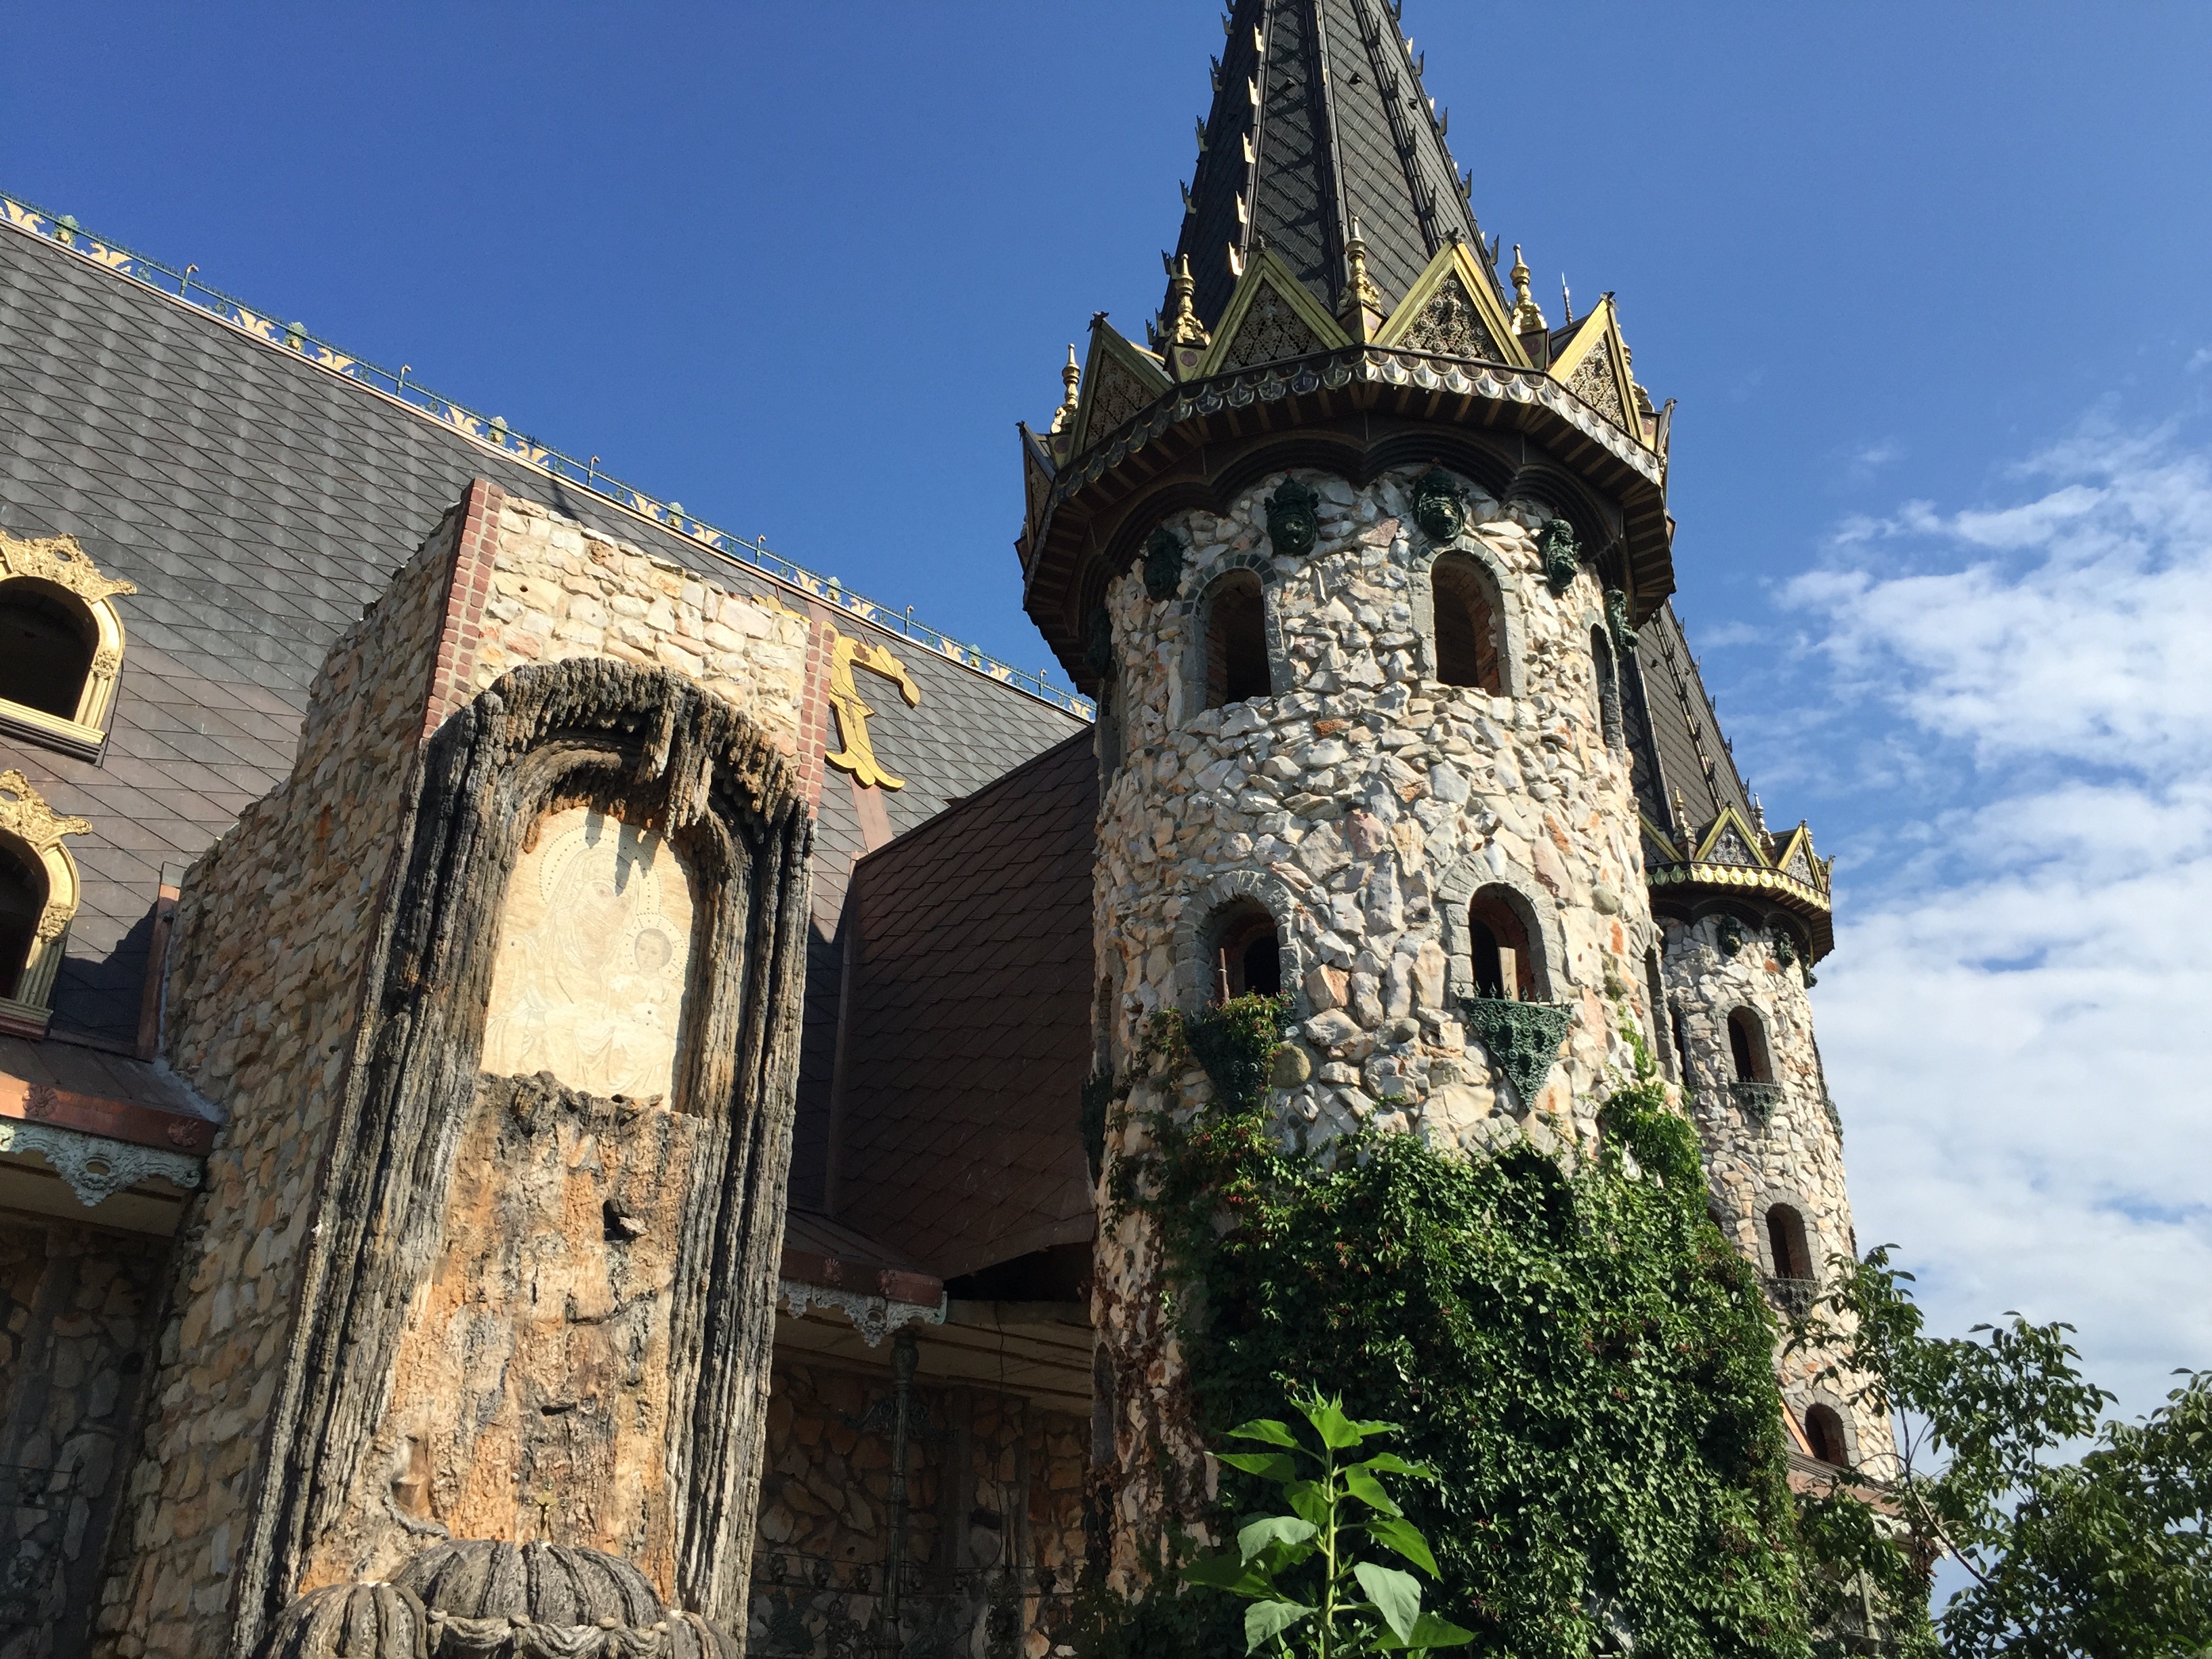
building, palace, travel, europe, tower, castle, church, cathedral, tourism, place of worship, bell tower, medieval, monastery, middle ages, ravadinovo, historic site